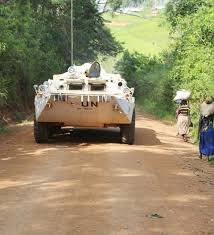
Label: BTR-80